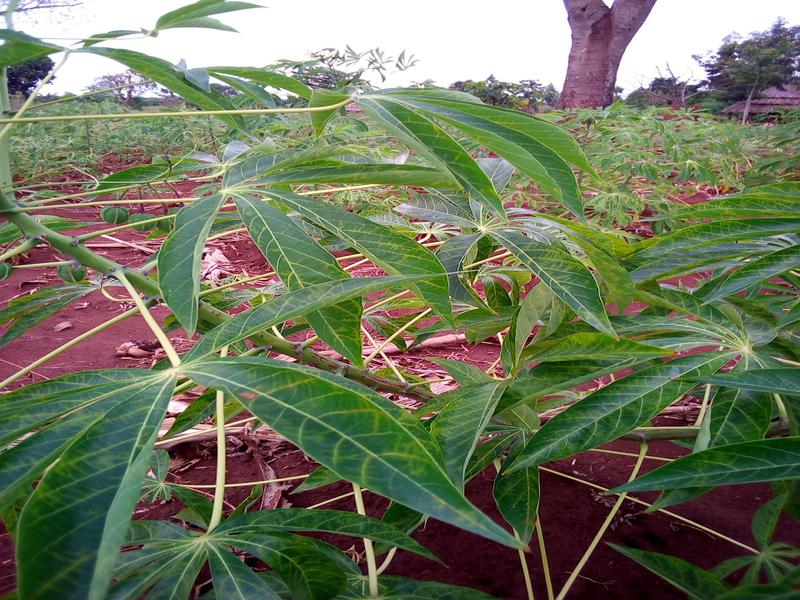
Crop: cassava
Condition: brown_streak_disease